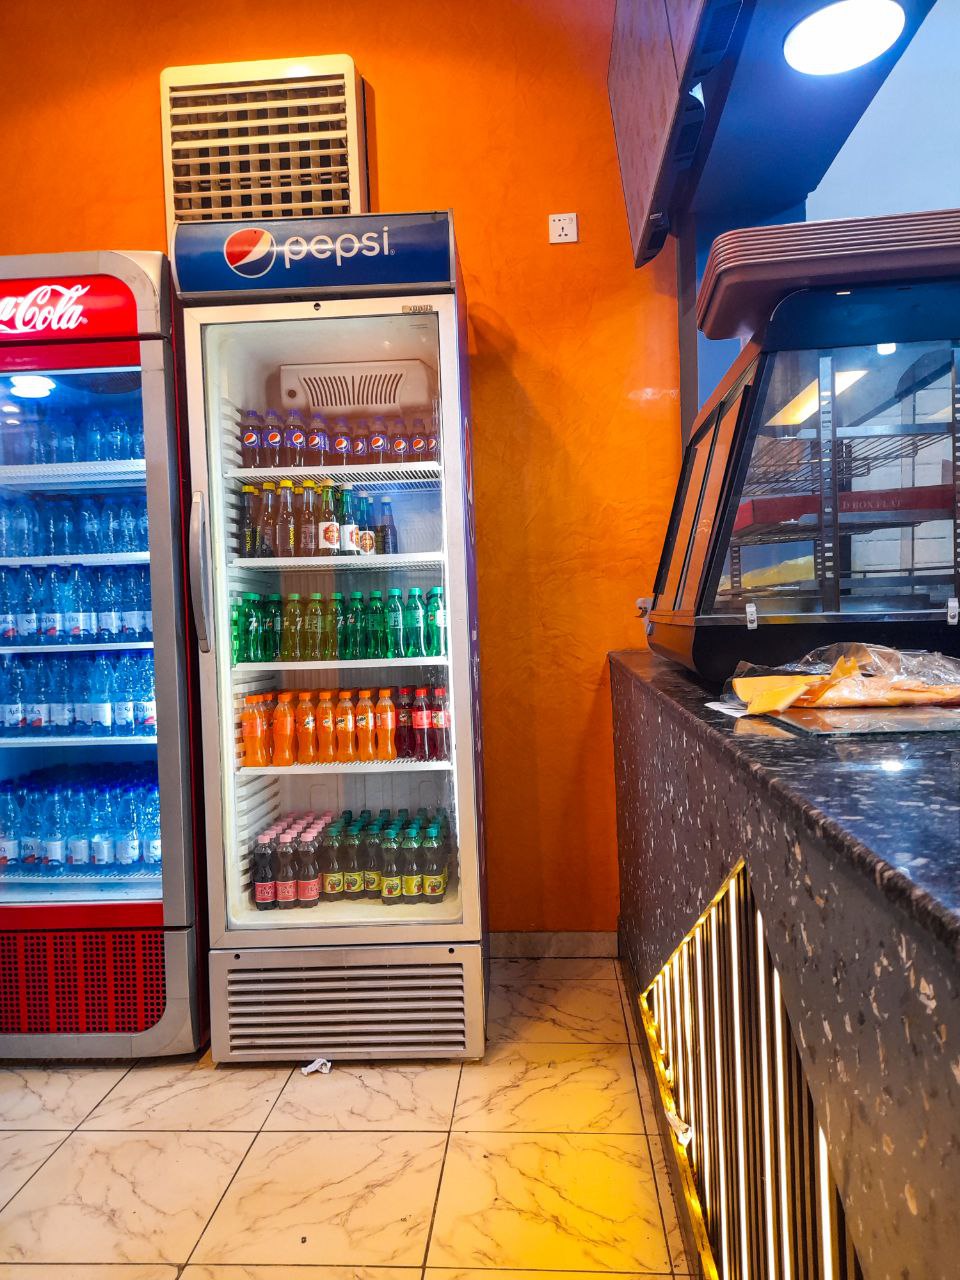
الوصف بالفصحى: ثلاجة عرض للمشروبات الغازية، يكاد لا يخلو مطعم، أو محل بقالة، أو أي دكان صغير من هذه الثلاجات
التصنيف: Uncategorized